Roman Catholic Archdiocese of Baltimore

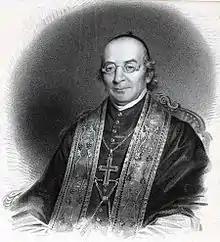
Archbishop Maréchal (pre-1890)

Four years later, Pius VI elevated the prefecture into the Diocese of Baltimore, making it the first diocese solely within the United States. St. Peter's, the only Catholic church in Baltimore, was designated as the pro-cathedral (temporary cathedral). The new Diocese of Baltimore covered the entire nation.